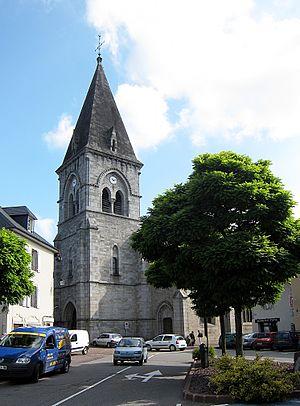
L'église Saint Martin d'Ussel (Corrèze).